Super Taikyu Series

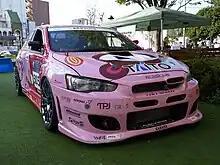
Mitsubishi Lancer Evo X ST-2 in 2013

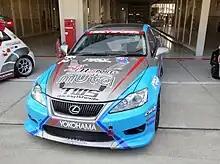
Lexus IS350 T-3 in 2015

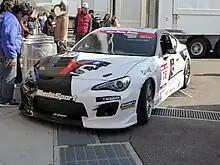
Toyota 86 ST-4 in 2015

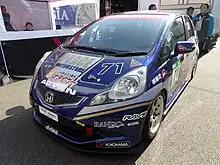
Honda Fit ST-5 in 2015

In 2022, Toyota and Subaru entered special versions of their GR86 and BRZ sports cars, adapted to run on carbon-neutral synthetic fuel. That same year, Nissan entered a "Racing Concept" version of their new Fairlady Z (RZ34) sports car, which served as the prototype for the Nissan Z GT4. Mazda introduced a new biodiesel concept, the Mazda3 Bio Concept, at the end of 2022.